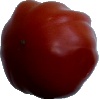
Label: tomato_heart